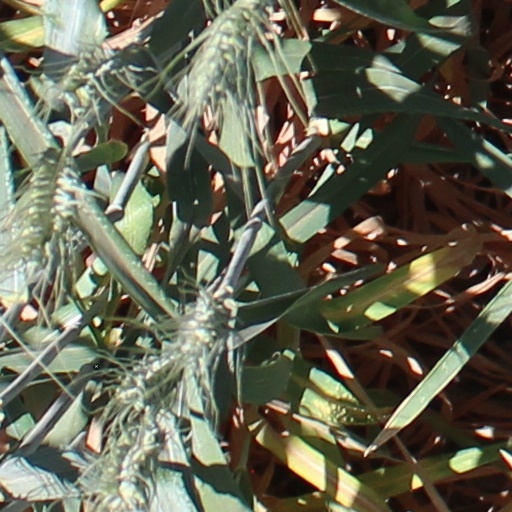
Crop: wheat